Health in Nepal

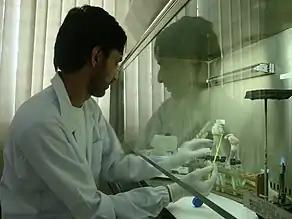

According to the Global Burden of Disease Study 2017, the eight leading causes of morbidity (illness) and mortality (death) in Nepal are: Neonatal disorders (9.97%), Ischaemic Heart Disease (7.55%), COPD (5.35%), Lower respiratory infection (5.15%), Diarrhoeal disease (3.42%), Road injury (3.56%), Stroke (3.49%), Diabetes (2.35%). The chart (Fig 3) shows the burden of disease prevalence in Nepal over a period of time. Diseases like neonatal disorder, lower respiratory tract infection, and diarrhoeal diseases have shown a gradual decrease in prevalence over the period from 1990 to 2017. The reason for this decrease in number is due to the implementation of several health programs by the government with the involvement of other international organizations such as WHO and UNICEF for maternal and child health, as these diseases are very common among the children. Whereas, there is a remarkable increment in the number of other diseases like Ischemic heart disease (IHD), Chronic obstructive pulmonary disease (COPD), Road injuries, Stroke, and Diabetes.